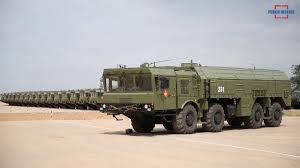
Label: Iskander